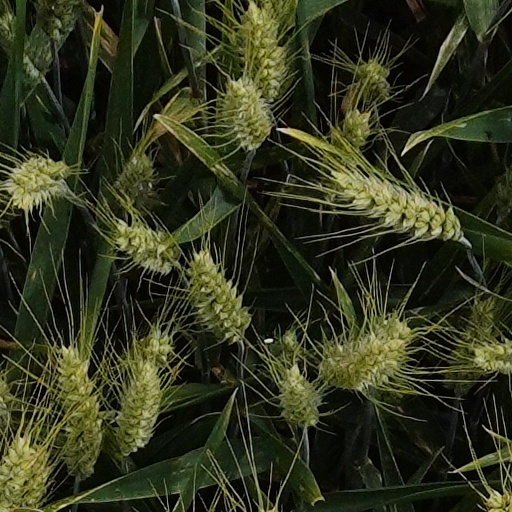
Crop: wheat